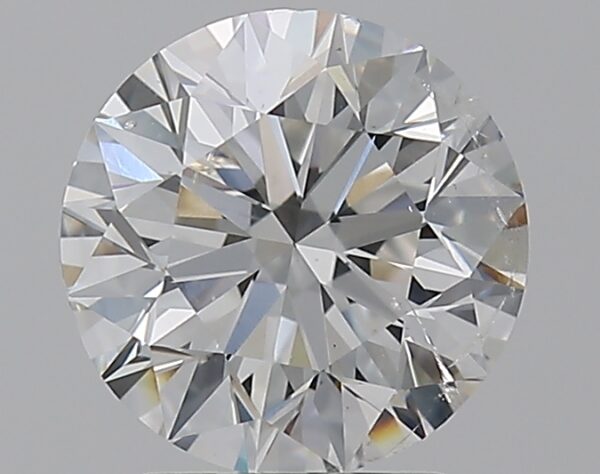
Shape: round
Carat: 2
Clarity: SI2
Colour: G
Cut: EX
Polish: EX
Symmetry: EX
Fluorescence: N
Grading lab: GIA
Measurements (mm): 7.97 x 8.01 x 5.05